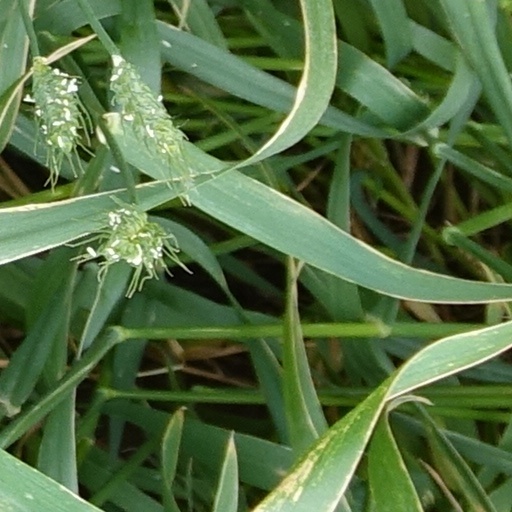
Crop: wheat